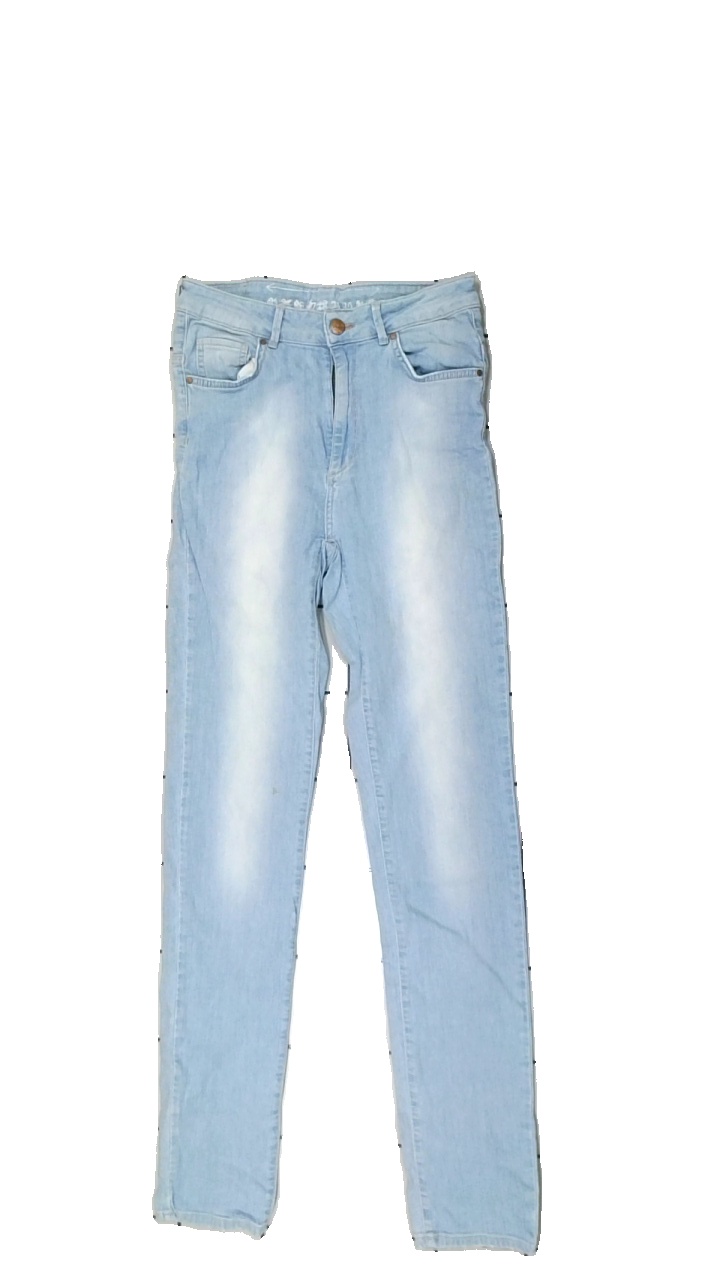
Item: Jeans (Ladies)
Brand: Never Denim Låg
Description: blå jeans med hål bak och fläck fram
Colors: Blue
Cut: Regular
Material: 100% cotton
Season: All
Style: Denim
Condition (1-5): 3
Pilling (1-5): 5
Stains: Minor
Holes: Minor
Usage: Export
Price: <50